Battle of Mormant

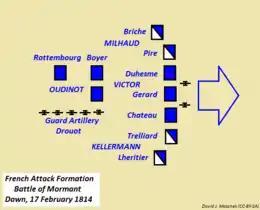
French attack formation: Battle of Mormant

At 5:00 a.m. the French infantry advanced with Guillaume Philibert Duhesme's II Corps division on the left, Gérard's Paris Reserve in the center and Louis Huguet-Château's II Corps division on the right. Victor's corps artillery marched in the intervals. Milhaud's corps included Hippolyte Piré's light cavalry division, André Briche's dragoon division and Samuel-François Lhéritier dragoon division. Kellermann's corps had only Anne-François-Charles Trelliard's dragoon division, fresh from the Spanish theater. Lhéritier was temporarily assigned to Kellermann. Milhaud commanded the left wing cavalry with Piré's horsemen deployed on Duhesme's left and Briche's troopers echeloned to Piré's left rear. Kellermann commanded the right wing cavalry with Trelliard's dragoons on Huguet-Château's right and Lhéritier's troopers echeloned to Trelliard's right rear. Behind the front-line units marched two VII Corps units on the north side of the highway. Pierre François Xavier Boyer's division was in the lead with Henri Rottembourg's division farther back. The Imperial Guard artillery moved along the main road beside the VII Corps. The remainder of the army followed.